The Argyle Case (1917 film)

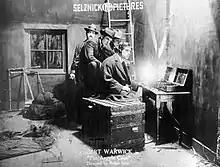
Lobby card

The Argyle Case is a 1917 American silent mystery film produced by and starring Robert Warwick and directed by Ralph Ince. It was distributed by Lewis J. Selznick through his Selznick Pictures Corporation.